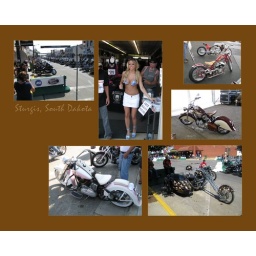
This is a page in a hard cover book I made to document Ran's motorcycle trip to Sturgis, SD.